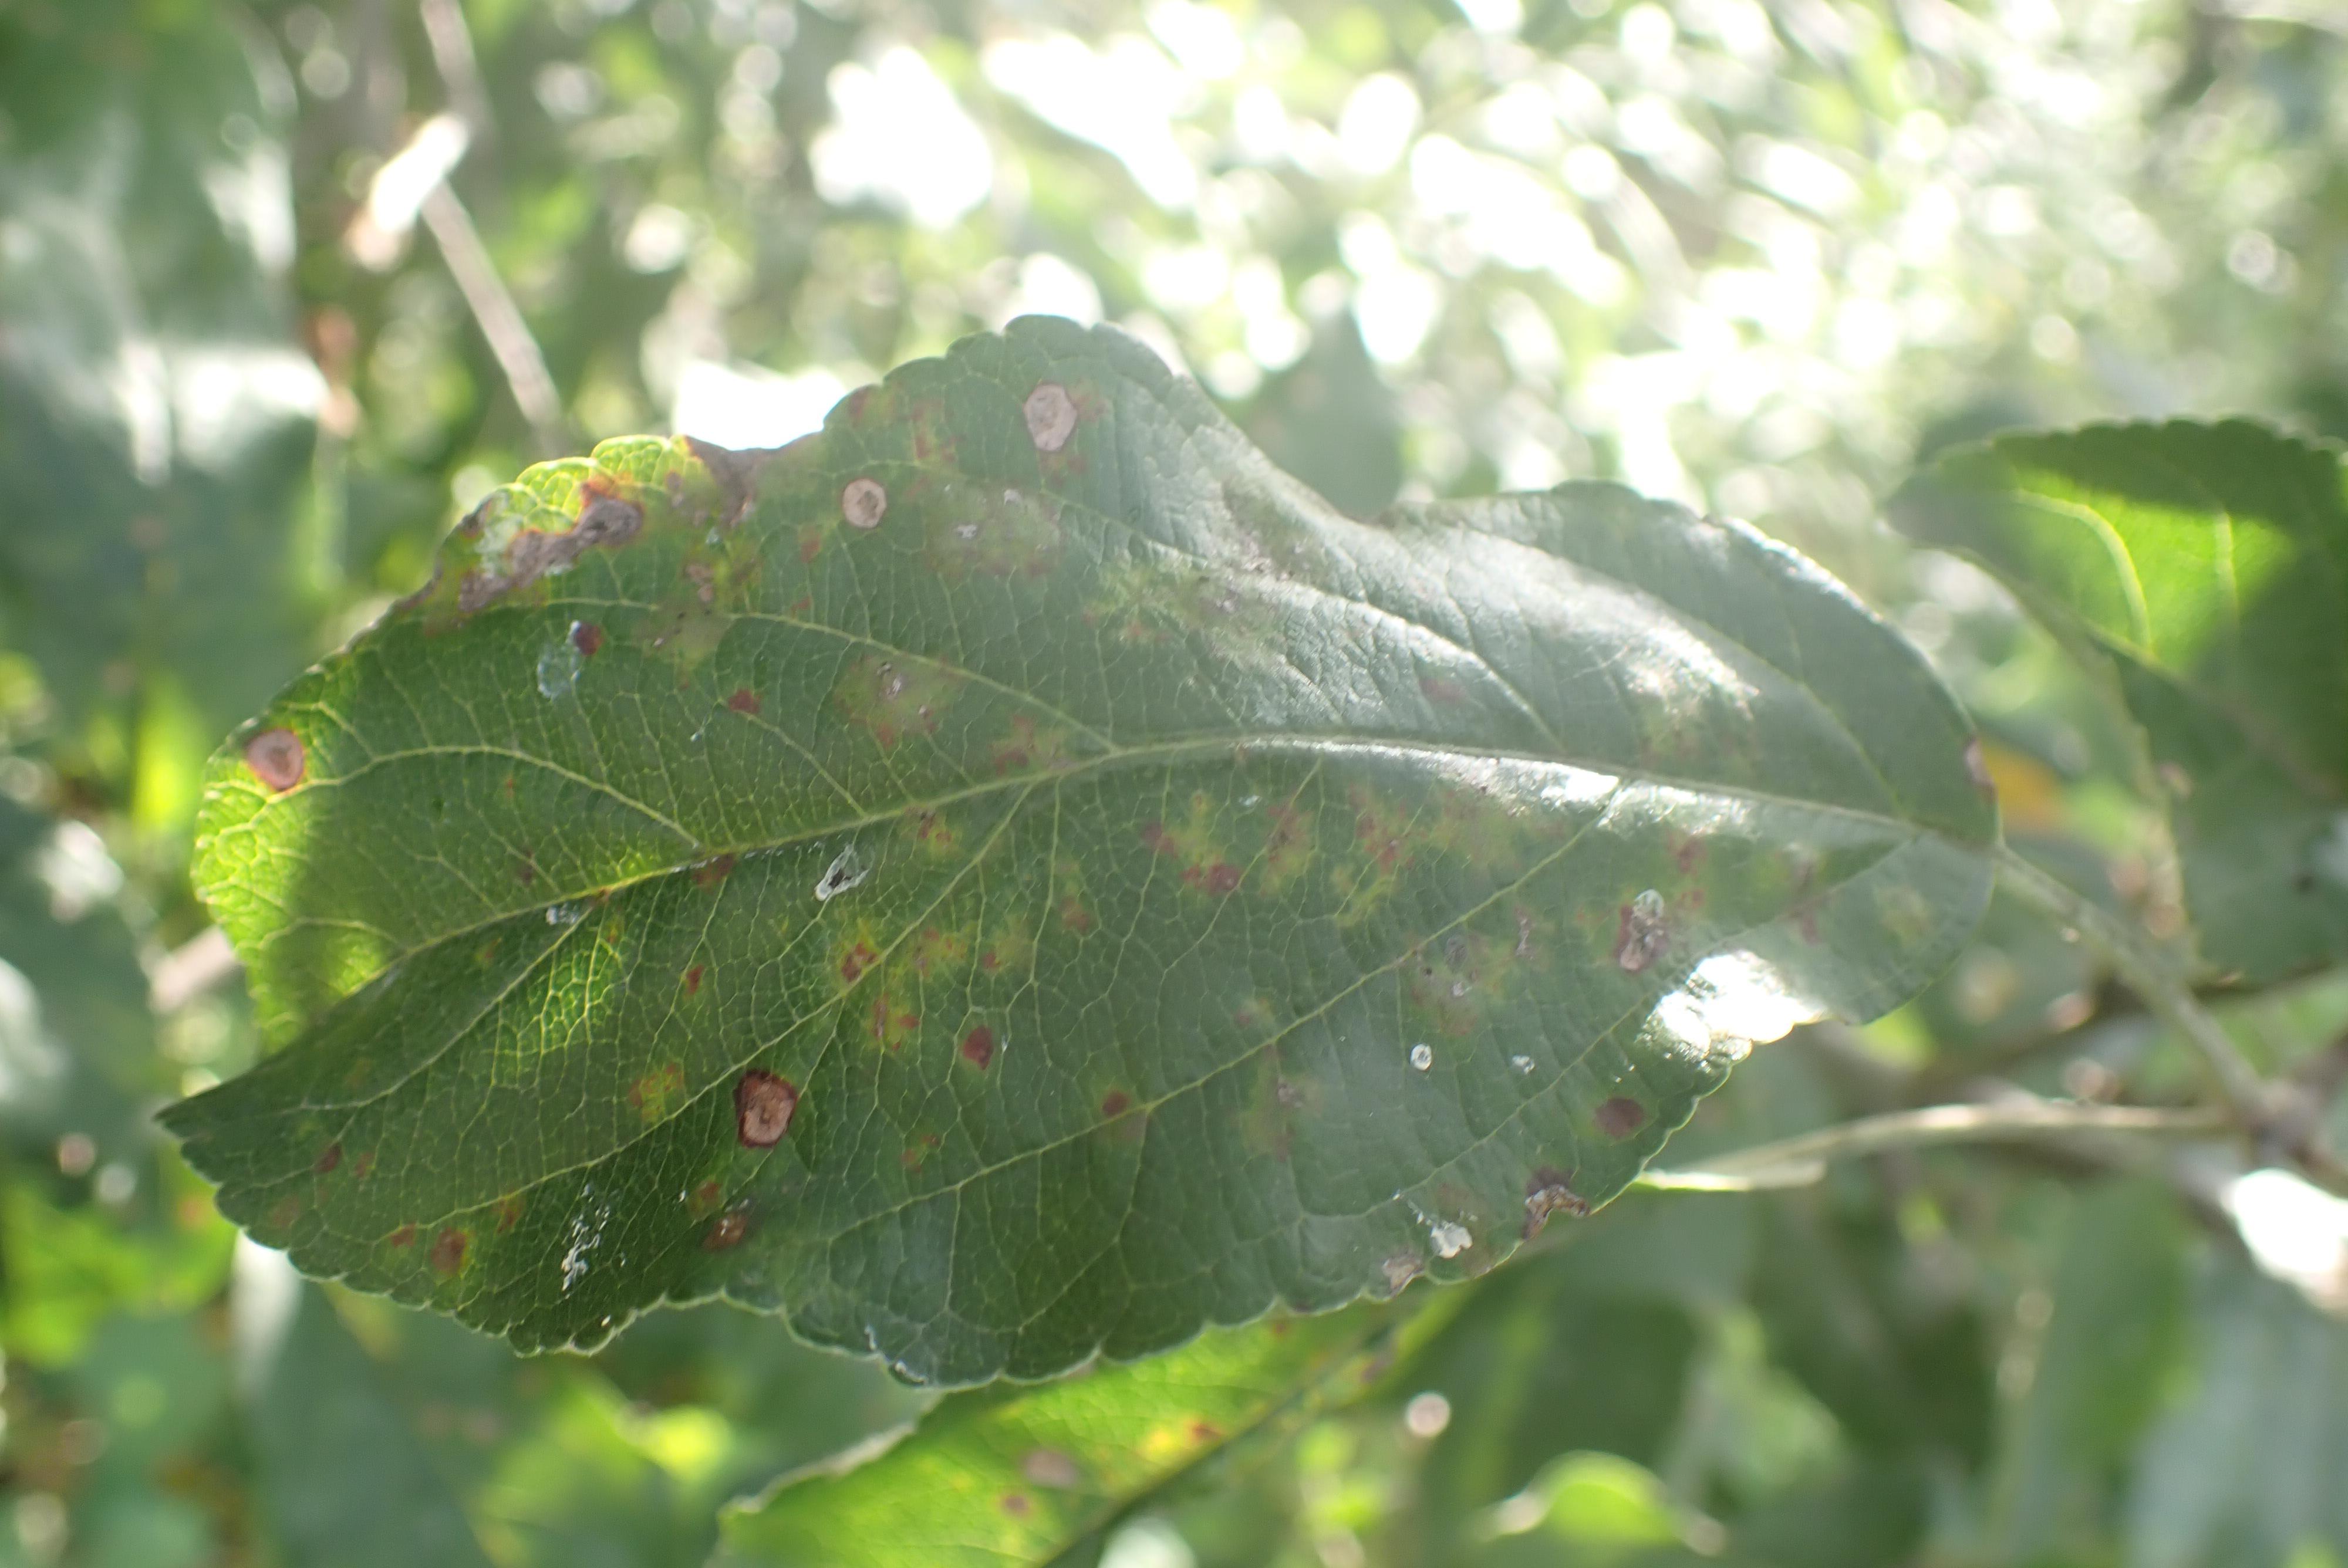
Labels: complex